History of Sussex

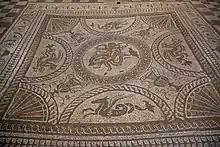
A mid-2nd century mosaic showing Cupid riding a dolphin, discovered during the excavation of Fishbourne Roman Palace.

There are a variety of remains in the county from Roman times, coin hoards and decorated pottery have been found.